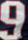
Number: 9